Aleutian disease

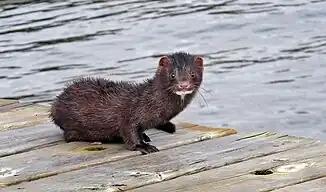
A mink, one of the hosts of Aleutian mink disease virus

Aleutian disease, also known as mink plasmacytosis, is a disease which causes spontaneous abortion and death in minks and ferrets. It is caused by Aleutian mink disease virus (also known as Aleutian disease virus, ADV), a highly contagious parvovirus in the genus "Amdoparvovirus".